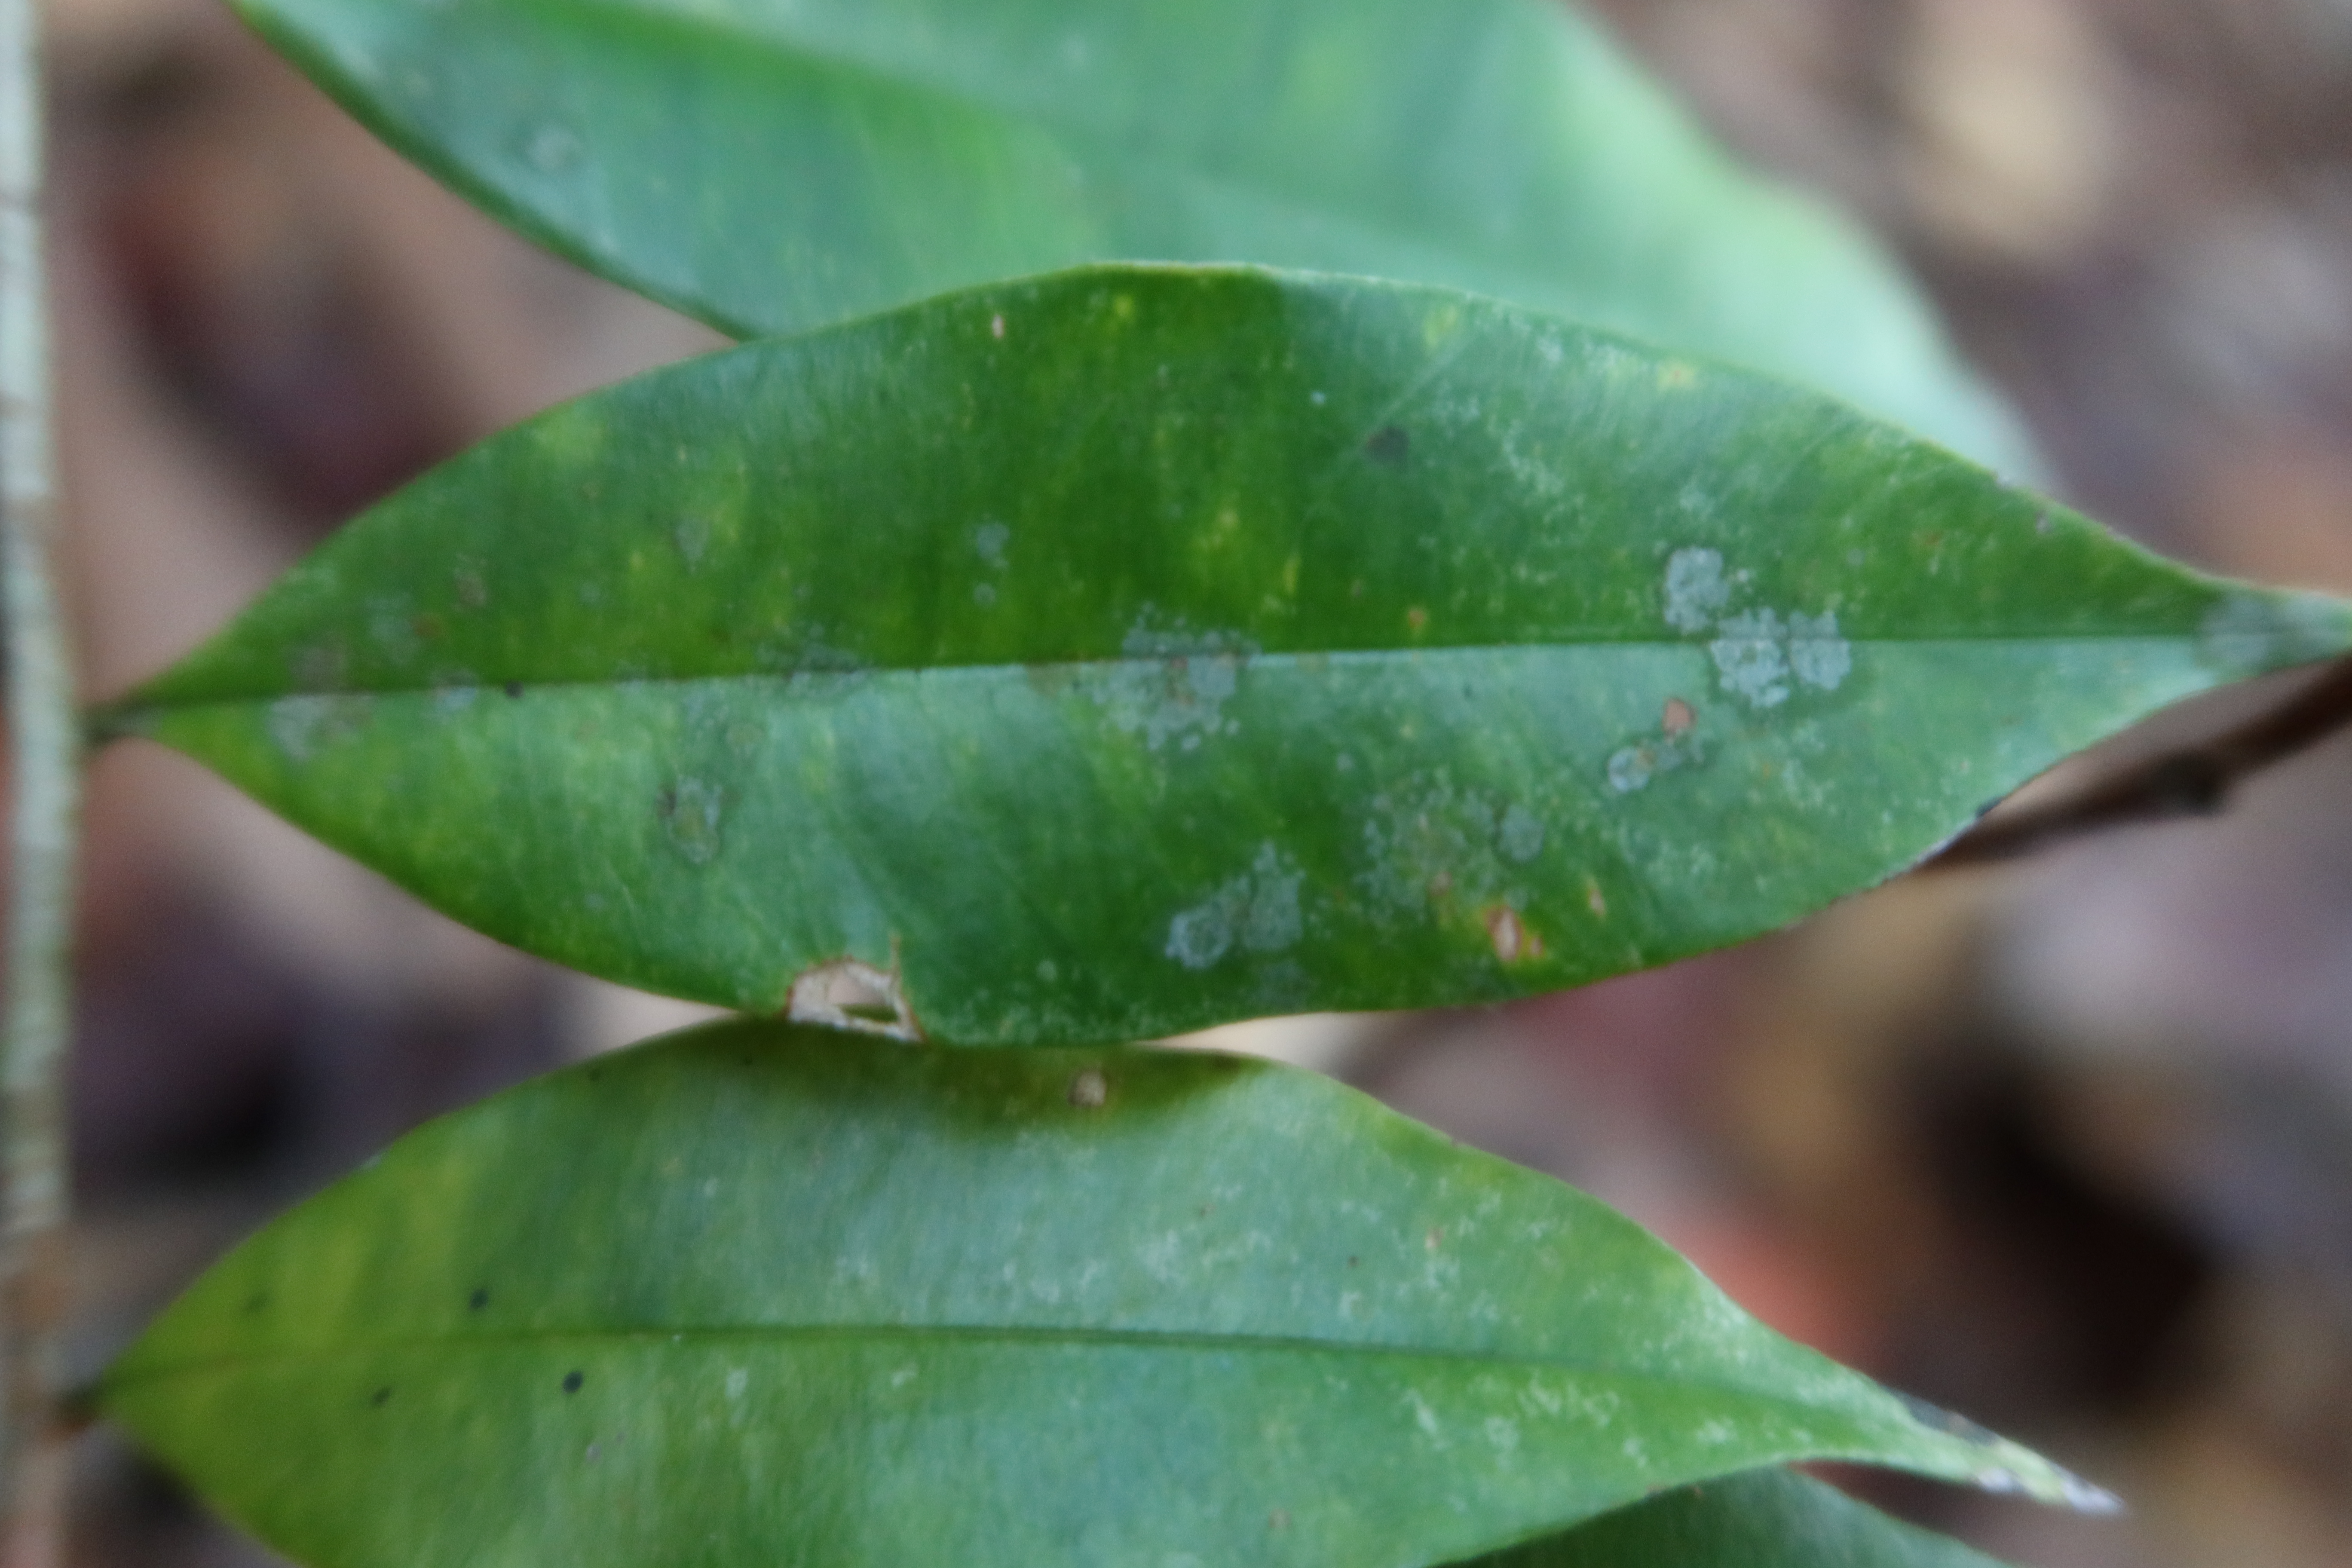
Label: Brown spots